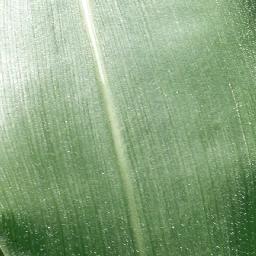
Label: Corn_(Maize)___Healthy